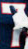
Number: 7